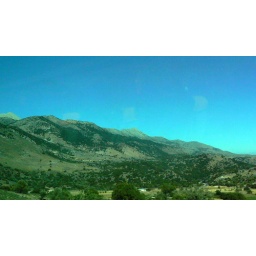
Over the mountains to Imbross by bus IV